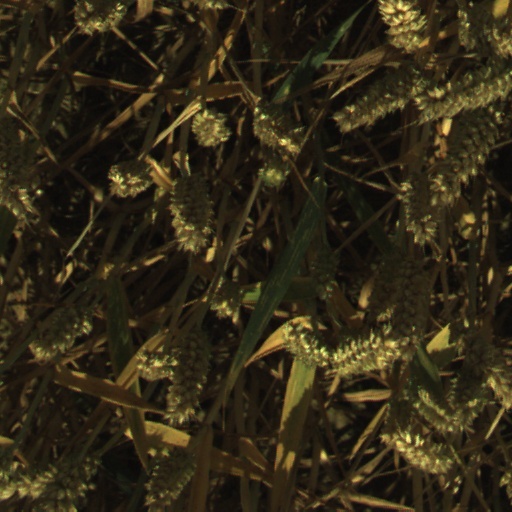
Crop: wheat